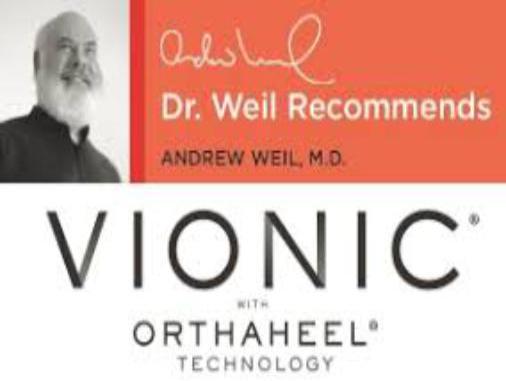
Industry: Clothes